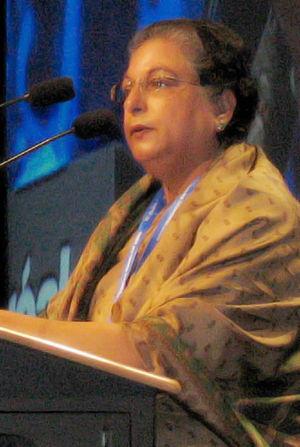
Le rapport de la mission internationale indépendante d’établissement des faits sur le conflit à Gaza plus connu sous le nom de rapport Goldstone est un rapport de 575 pages rédigé à la demande du Conseil des droits de l'homme des Nations unies sur l'opération militaire israélienne appelée opération Plomb Durci de décembre 2008 et janvier 2009 contre la bande de Gaza et sur les tirs de roquettes et de missiles contre des localités civiles israéliennes par le Hamas et autres organisations islamistes au cours de laquelle près de 1400 Palestiniens, dont 758 civils, et 13 Israéliens, pour la plupart militaires avaient été tués.